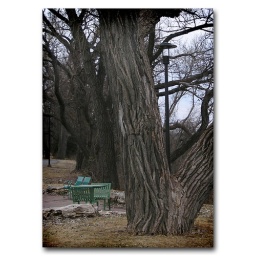
Mighty by the river, when I was a kid the river would flood the base of this tree.